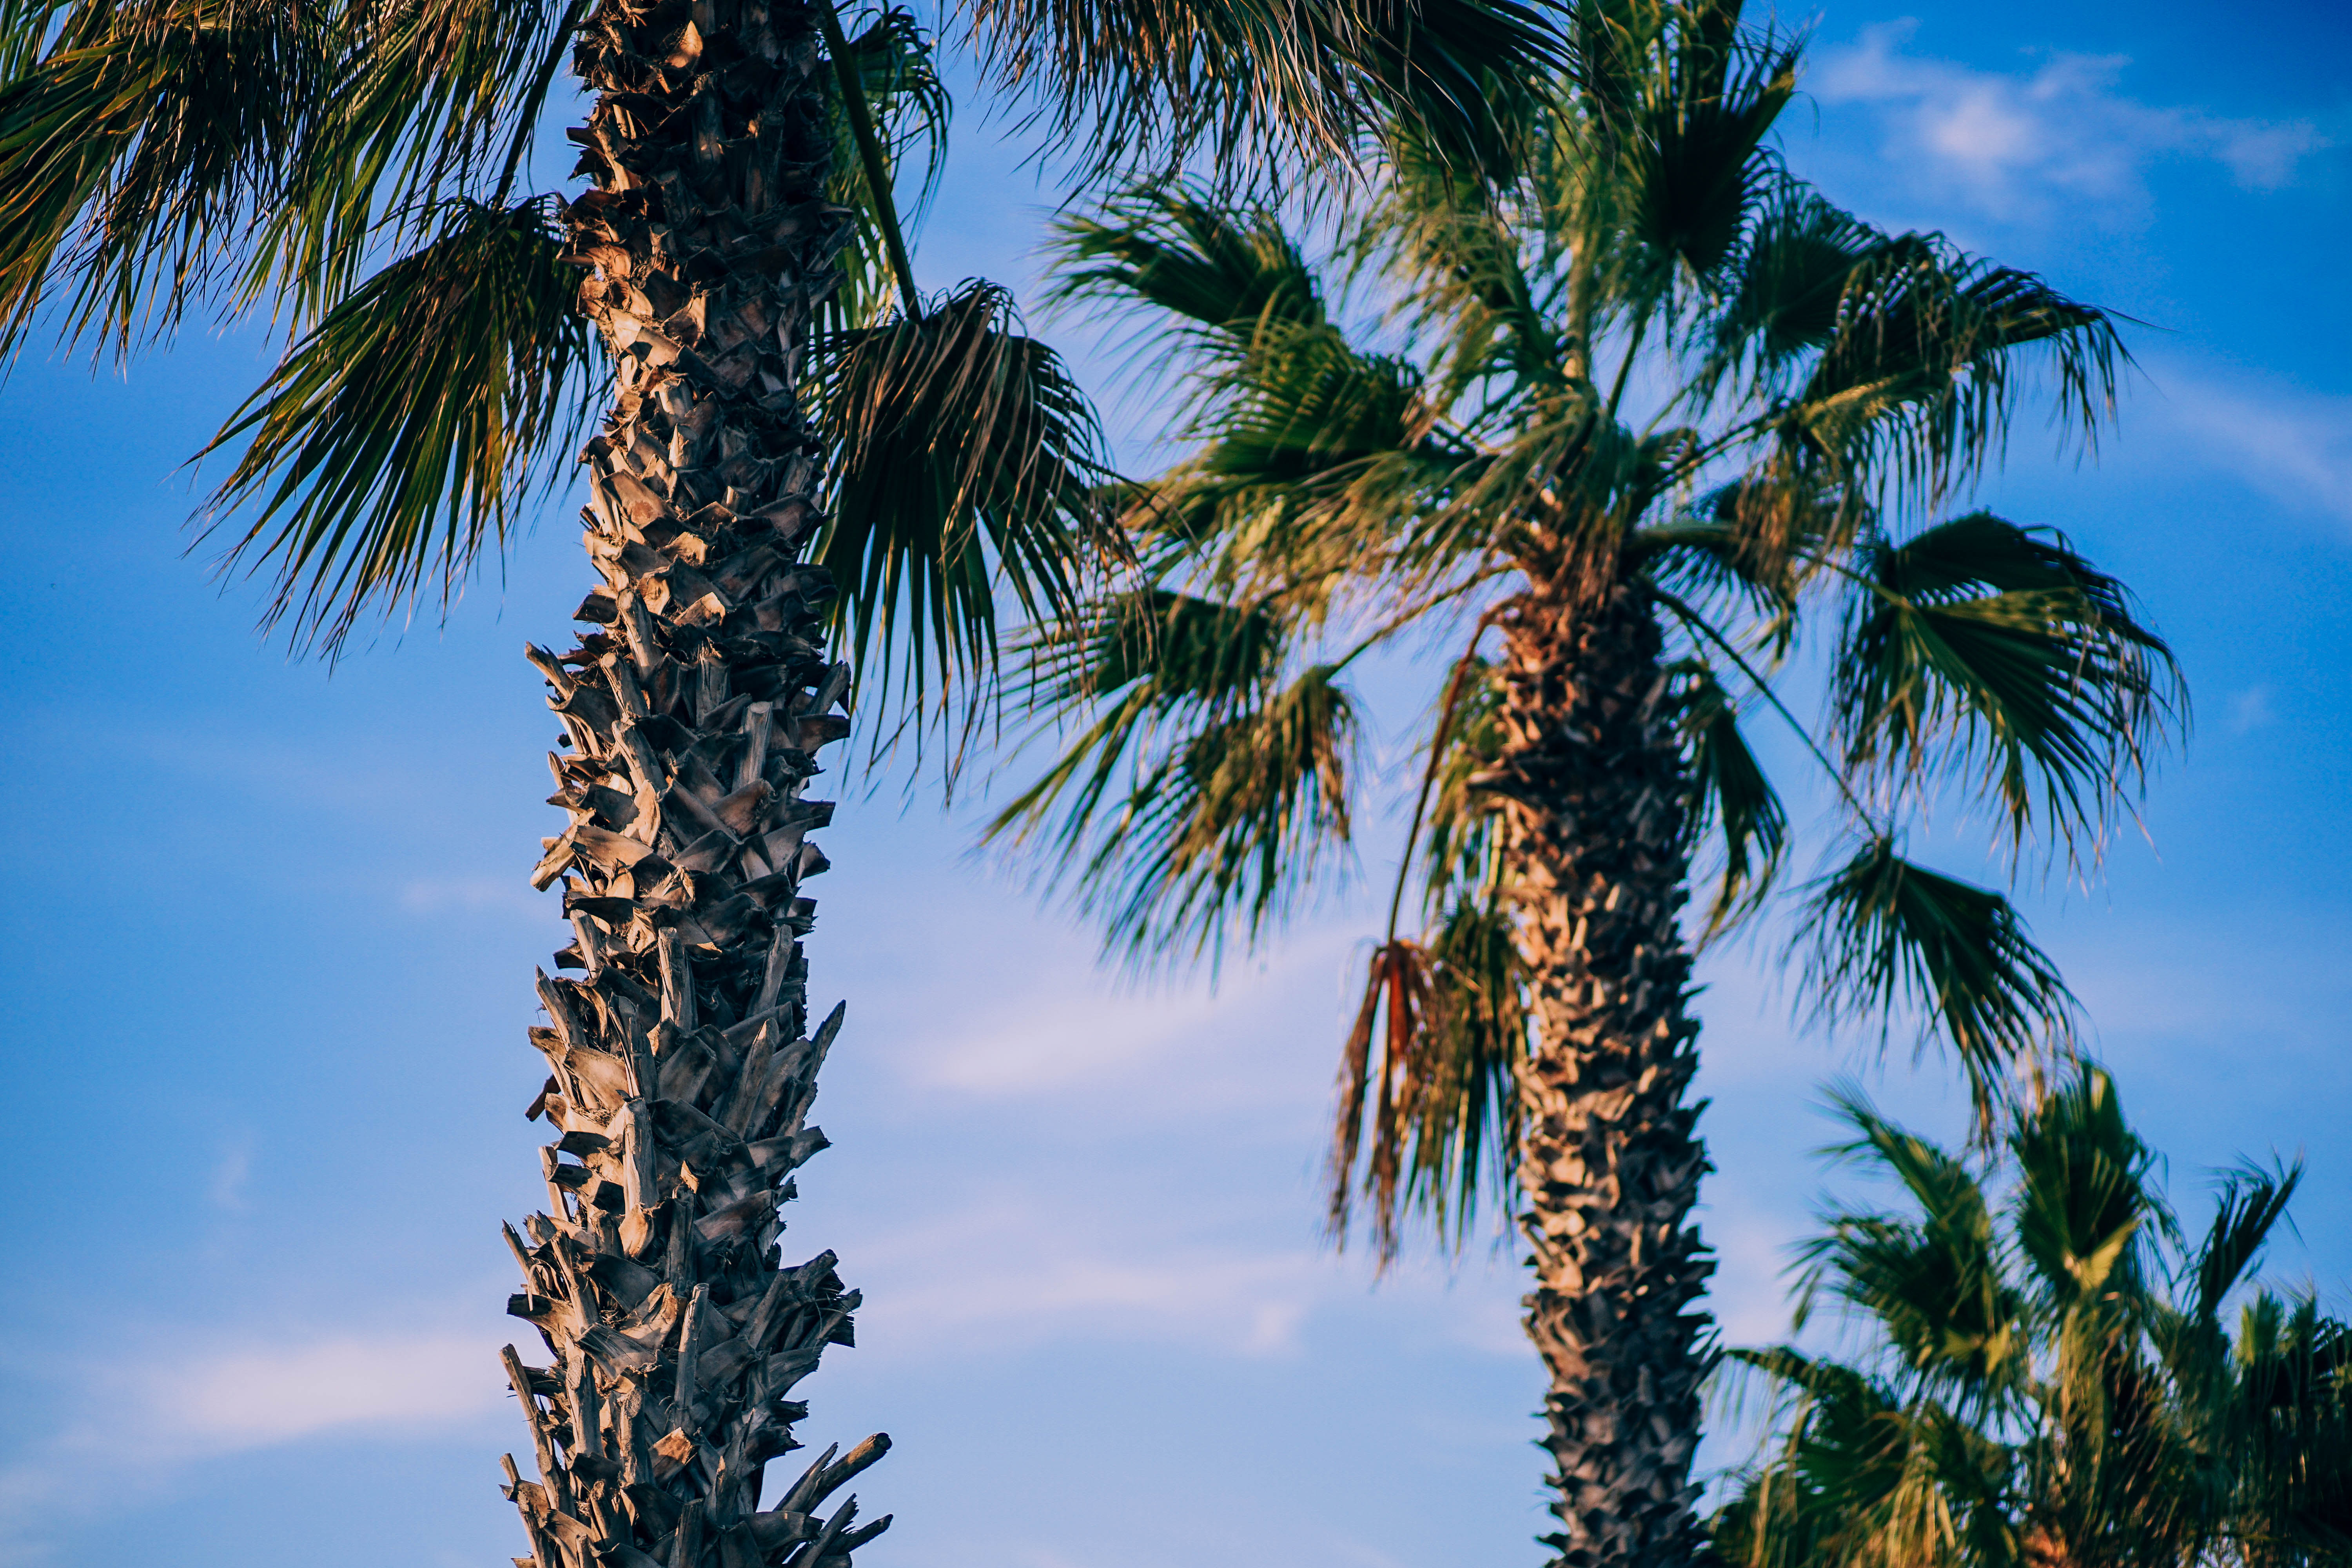
tree, branch, plant, sky, sunlight, leaf, flower, produce, botany, flora, tropics, flowering plant, date palm, woody plant, land plant, arecales, palm family, borassus flabellifer